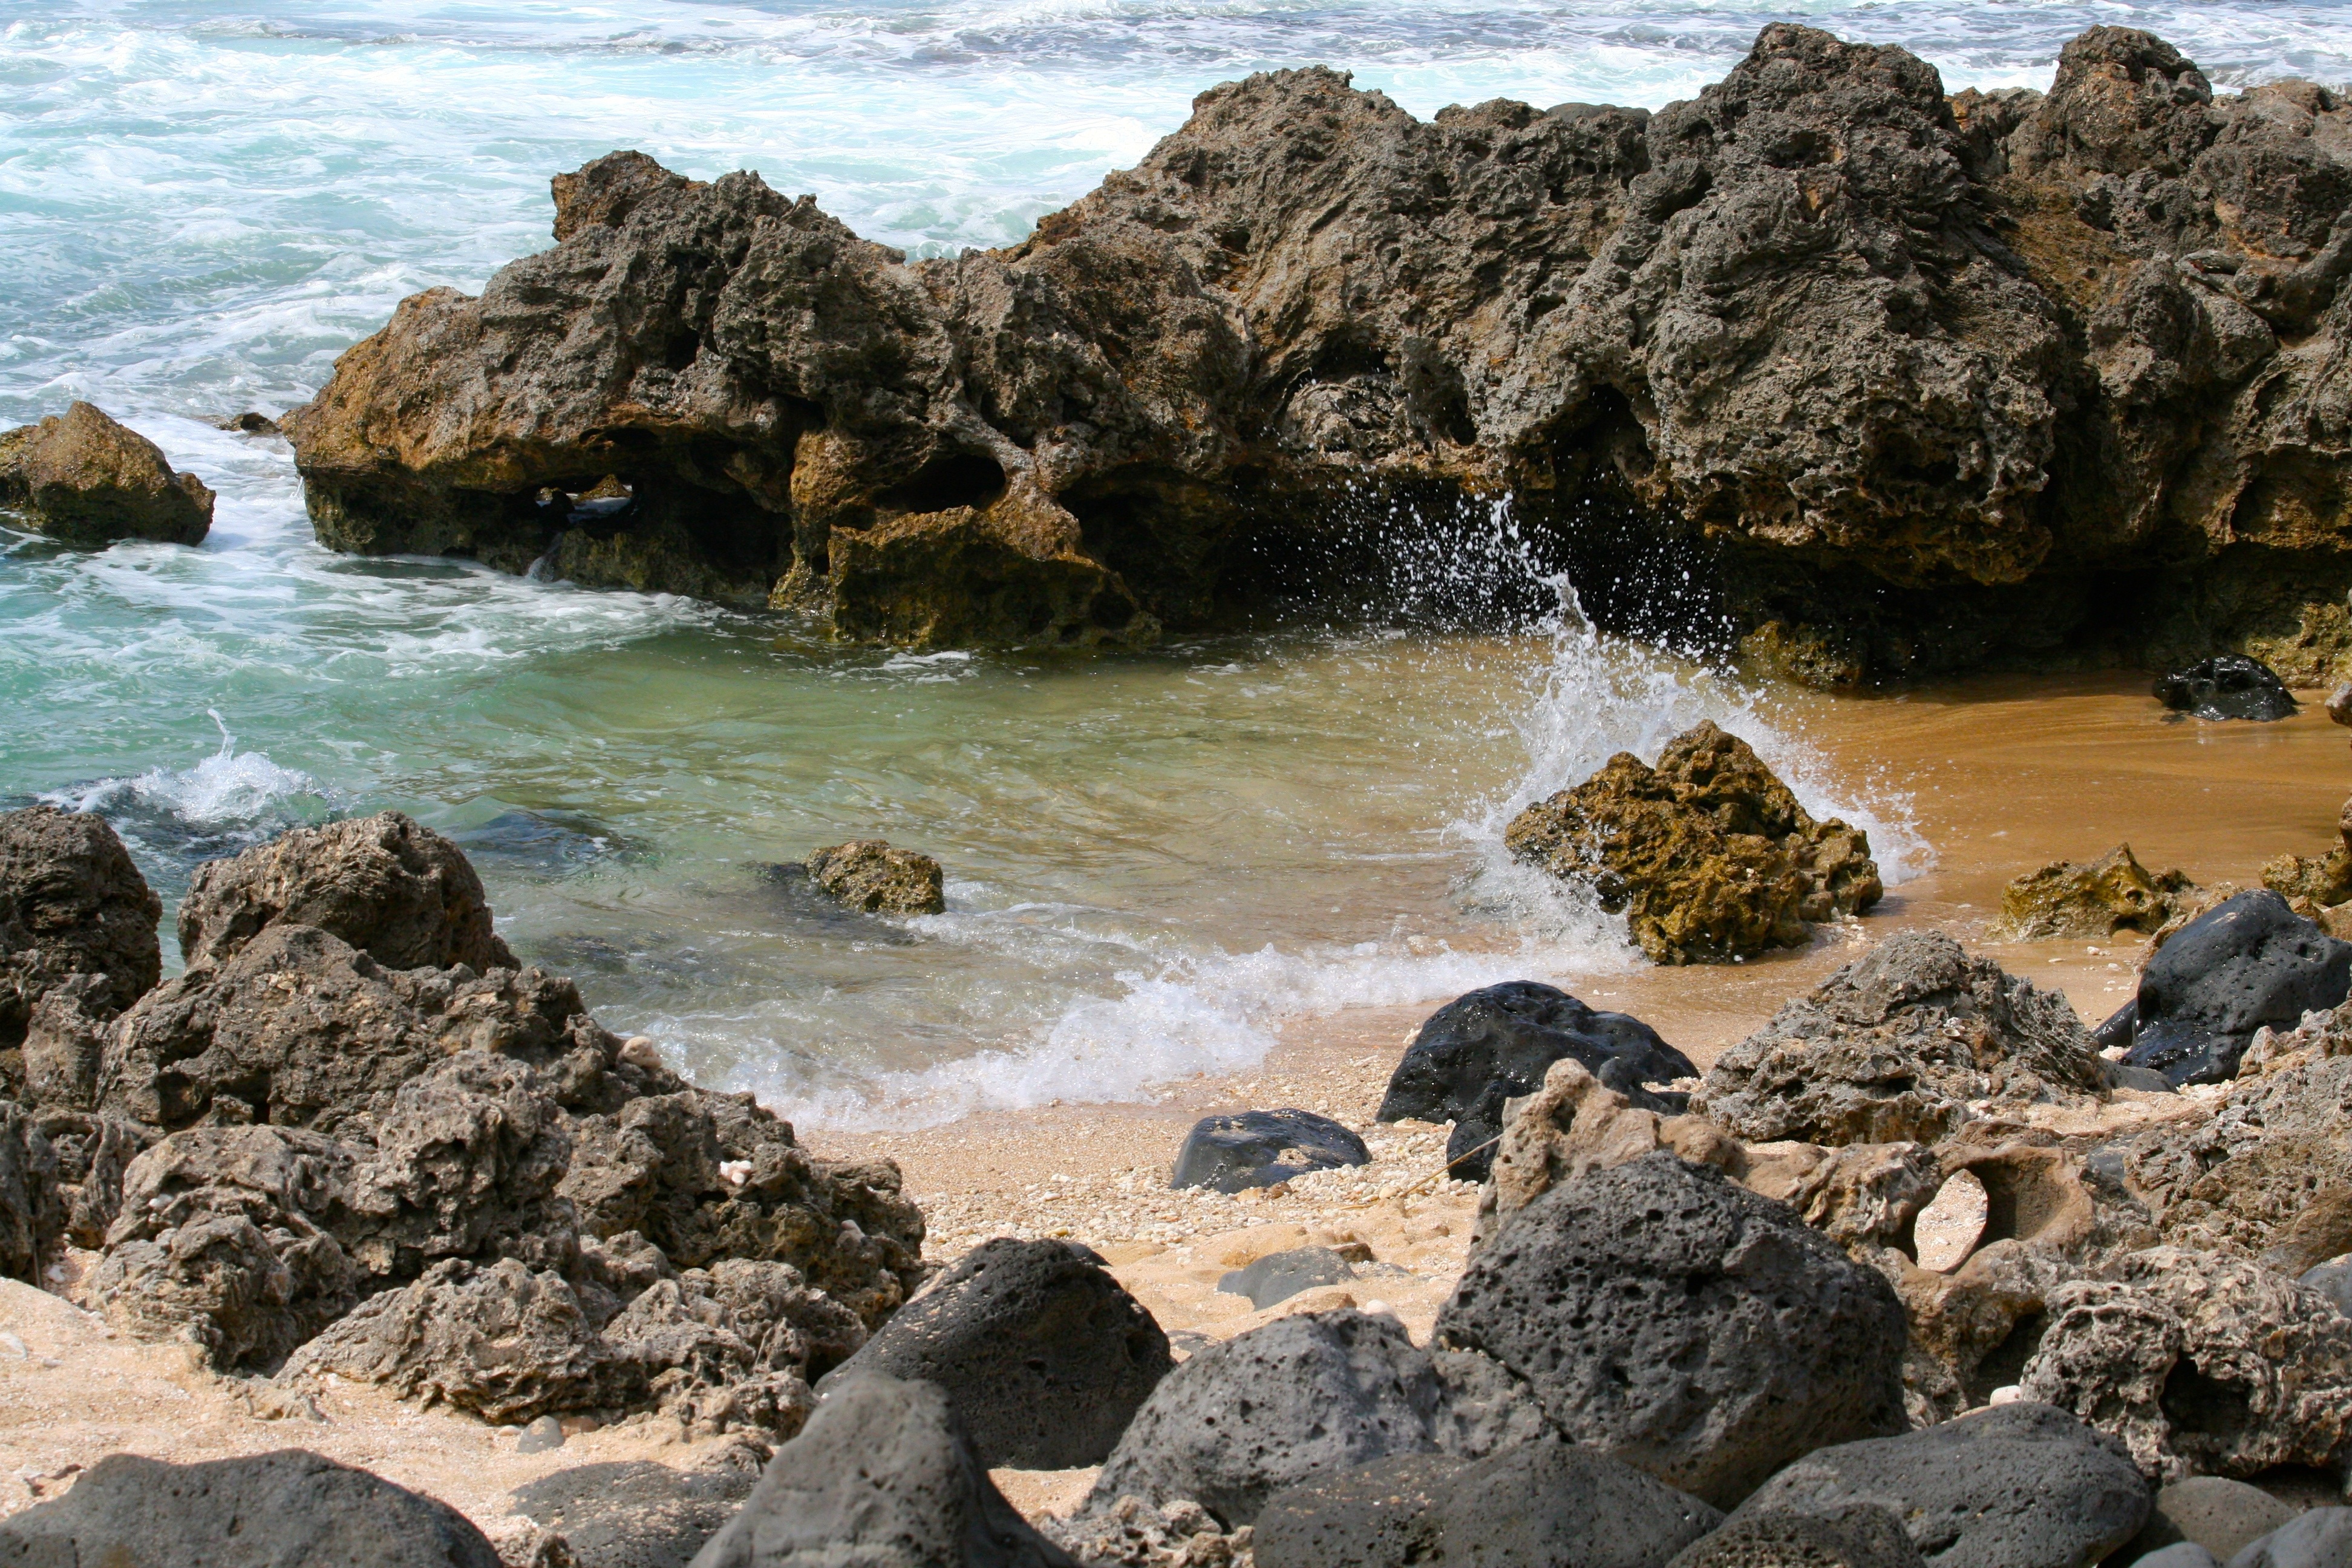
beach, landscape, sea, coast, water, nature, rock, ocean, shore, wave, coastal, tide, formation, pool, cliff, cove, bay, hawaii, terrain, material, body of water, geology, shallow, low, cape, wadi, landform, tide pool, geographical feature